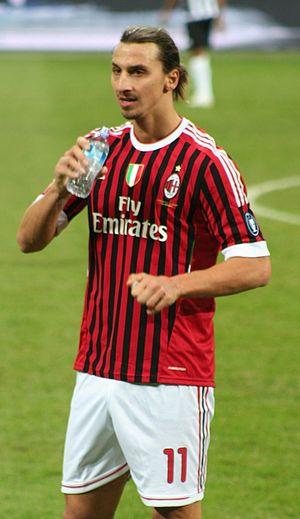
Zlatan Ibrahimović est un footballeur international suédois et bosnien, né le 3 octobre 1981 à Malmö qui joue actuellement au poste d'attaquant.
La saison 2013-2014 du Paris Saint-Germain est la 44ᵉ saison de son histoire et la 40ᵉ consécutive du club de la capitale en première division.